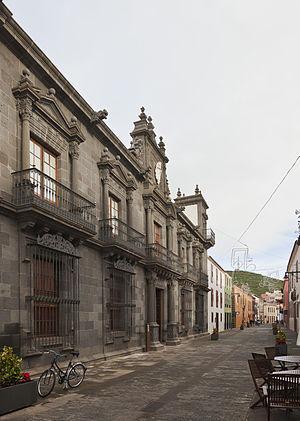
La Casa Salazar ou maison Salazar est un palais de style baroque localisé dans la ville de San Cristóbal de La Laguna, sur l'île de Tenerife, dans l'archipel des Canaries, en Espagne.
San Cristóbal de La Laguna, aussi communément appelée La Laguna ou Aguere, est une commune de la province de Santa Cruz de Tenerife dans la communauté autonome des Îles Canaries en Espagne. Elle est située au nord de l'île de Tenerife.